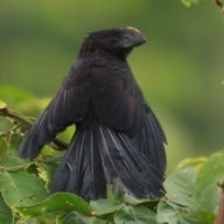
Species: GROVED BILLED ANI
Scientific name: CROTOPHAGA SULCIROSTRIS